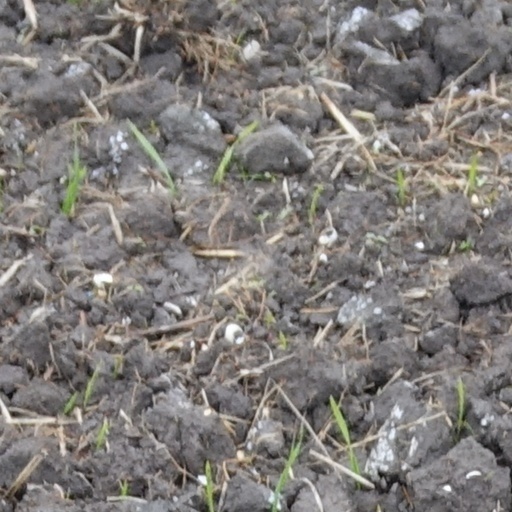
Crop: wheat